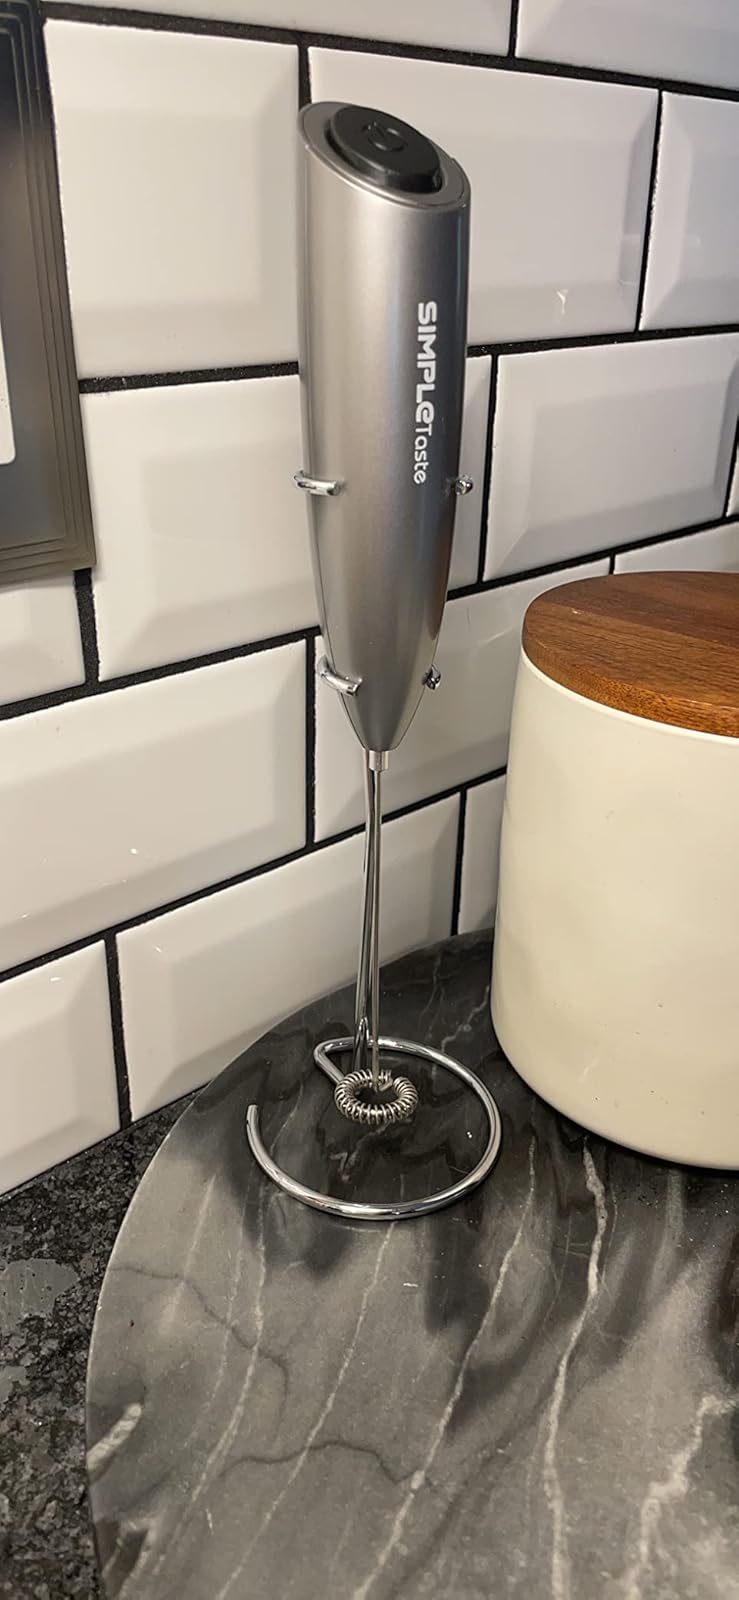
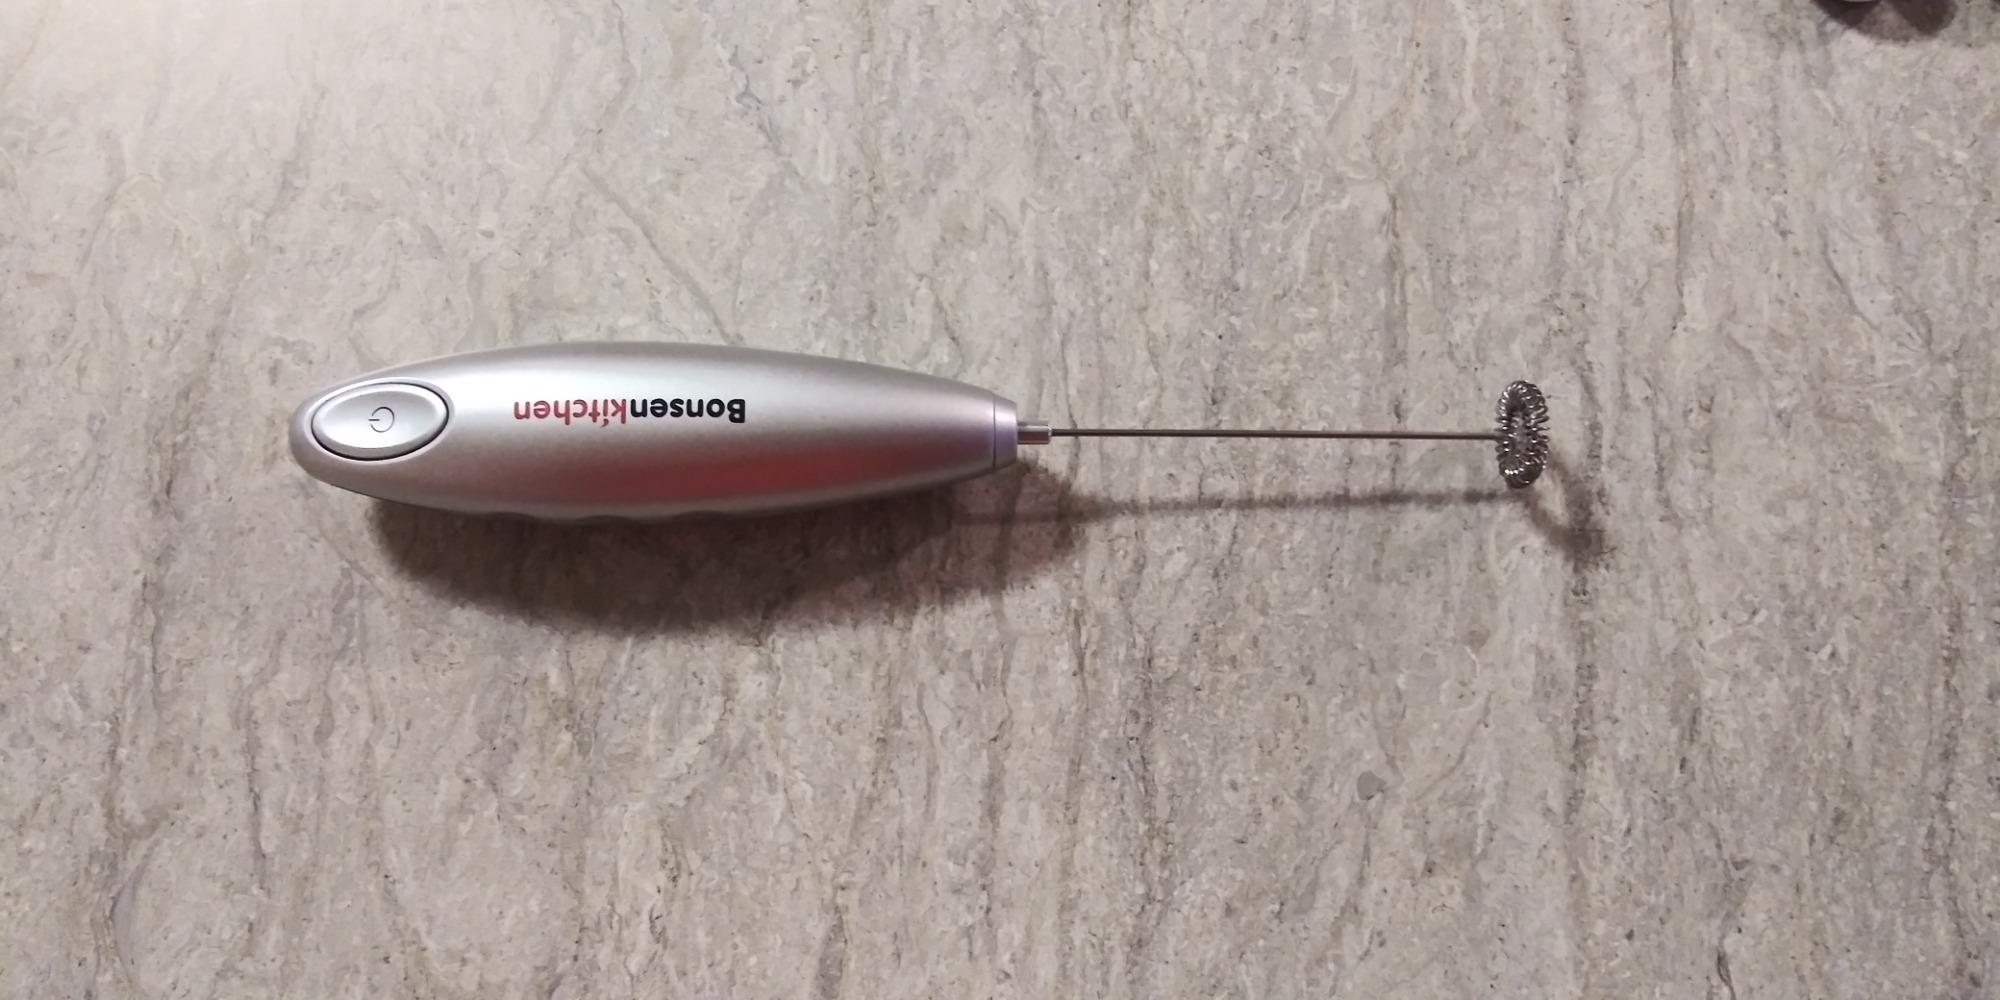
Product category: items_mixer
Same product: no